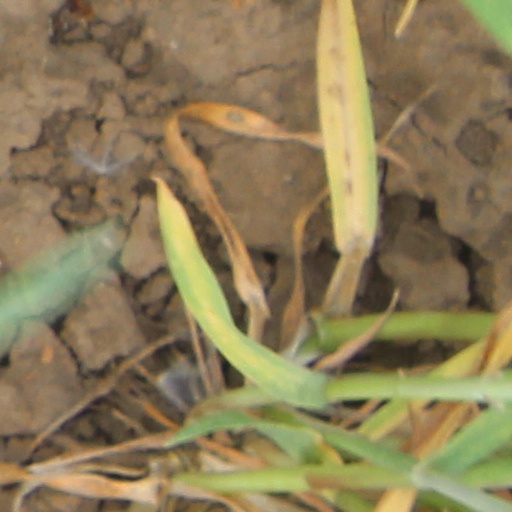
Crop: wheat